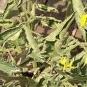
Crop: Tomato
Condition: virosis-d